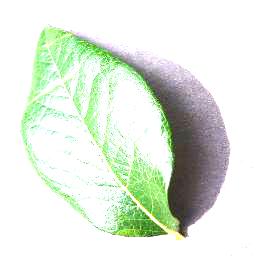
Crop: blueberry
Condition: healthy